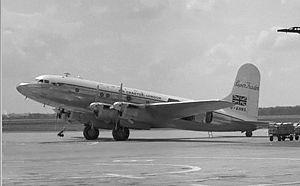
L'Avro 688 Tudor est un avion de ligne britannique.